Cuaming Island

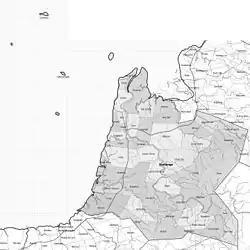
Map of Inabanga showing its barangays. Cuaming Island is situated in the top-left corner

According to the latest 2024 census, Cuaming has a population of 3,178, making it the most populated barangay in the town of Inabanga. The population density of the island is .